Assembly of Experts

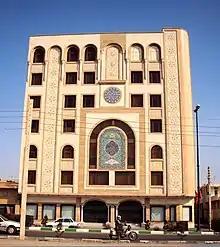
Assembly of Experts' Secretariate in Qom

The election of 88 members of the Fifth Assembly took place on 26 February 2016 alongside of the election for 290 members of the Iranian Majlis (parliament). Those elected will sit for a projected 8-year term. The new assembly was opened on 24 May 2016 and selected Ahmad Jannati as chairman of the Fifth Assembly.